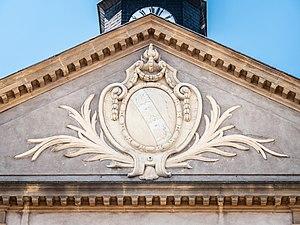
Ecole située à Montigny-lès-Metz
L’École normale d’instituteurs, ou Lehrerseminar, actuel École supérieure du professorat et de l'éducation de Metz, est située 16, rue de la Victoire à Montigny-lès-Metz.